United Nations Security Council Resolution 464

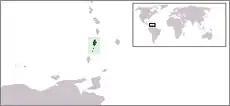
Location of Saint Vincent and the Grenadines

United Nations Security Council resolution 464, adopted unanimously on 19 February 1980, after examining the application of Saint Vincent and the Grenadines for membership in the United Nations, the Council recommended to the General Assembly that Saint Vincent and the Grenadines be admitted.